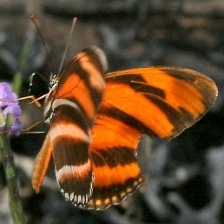
Species: BANDED ORANGE HELICONIAN